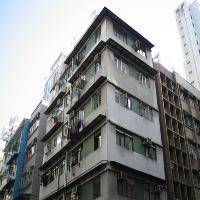
Weather: cloudy or overcast